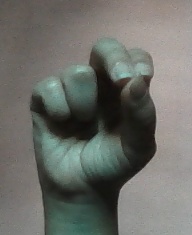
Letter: gaaf